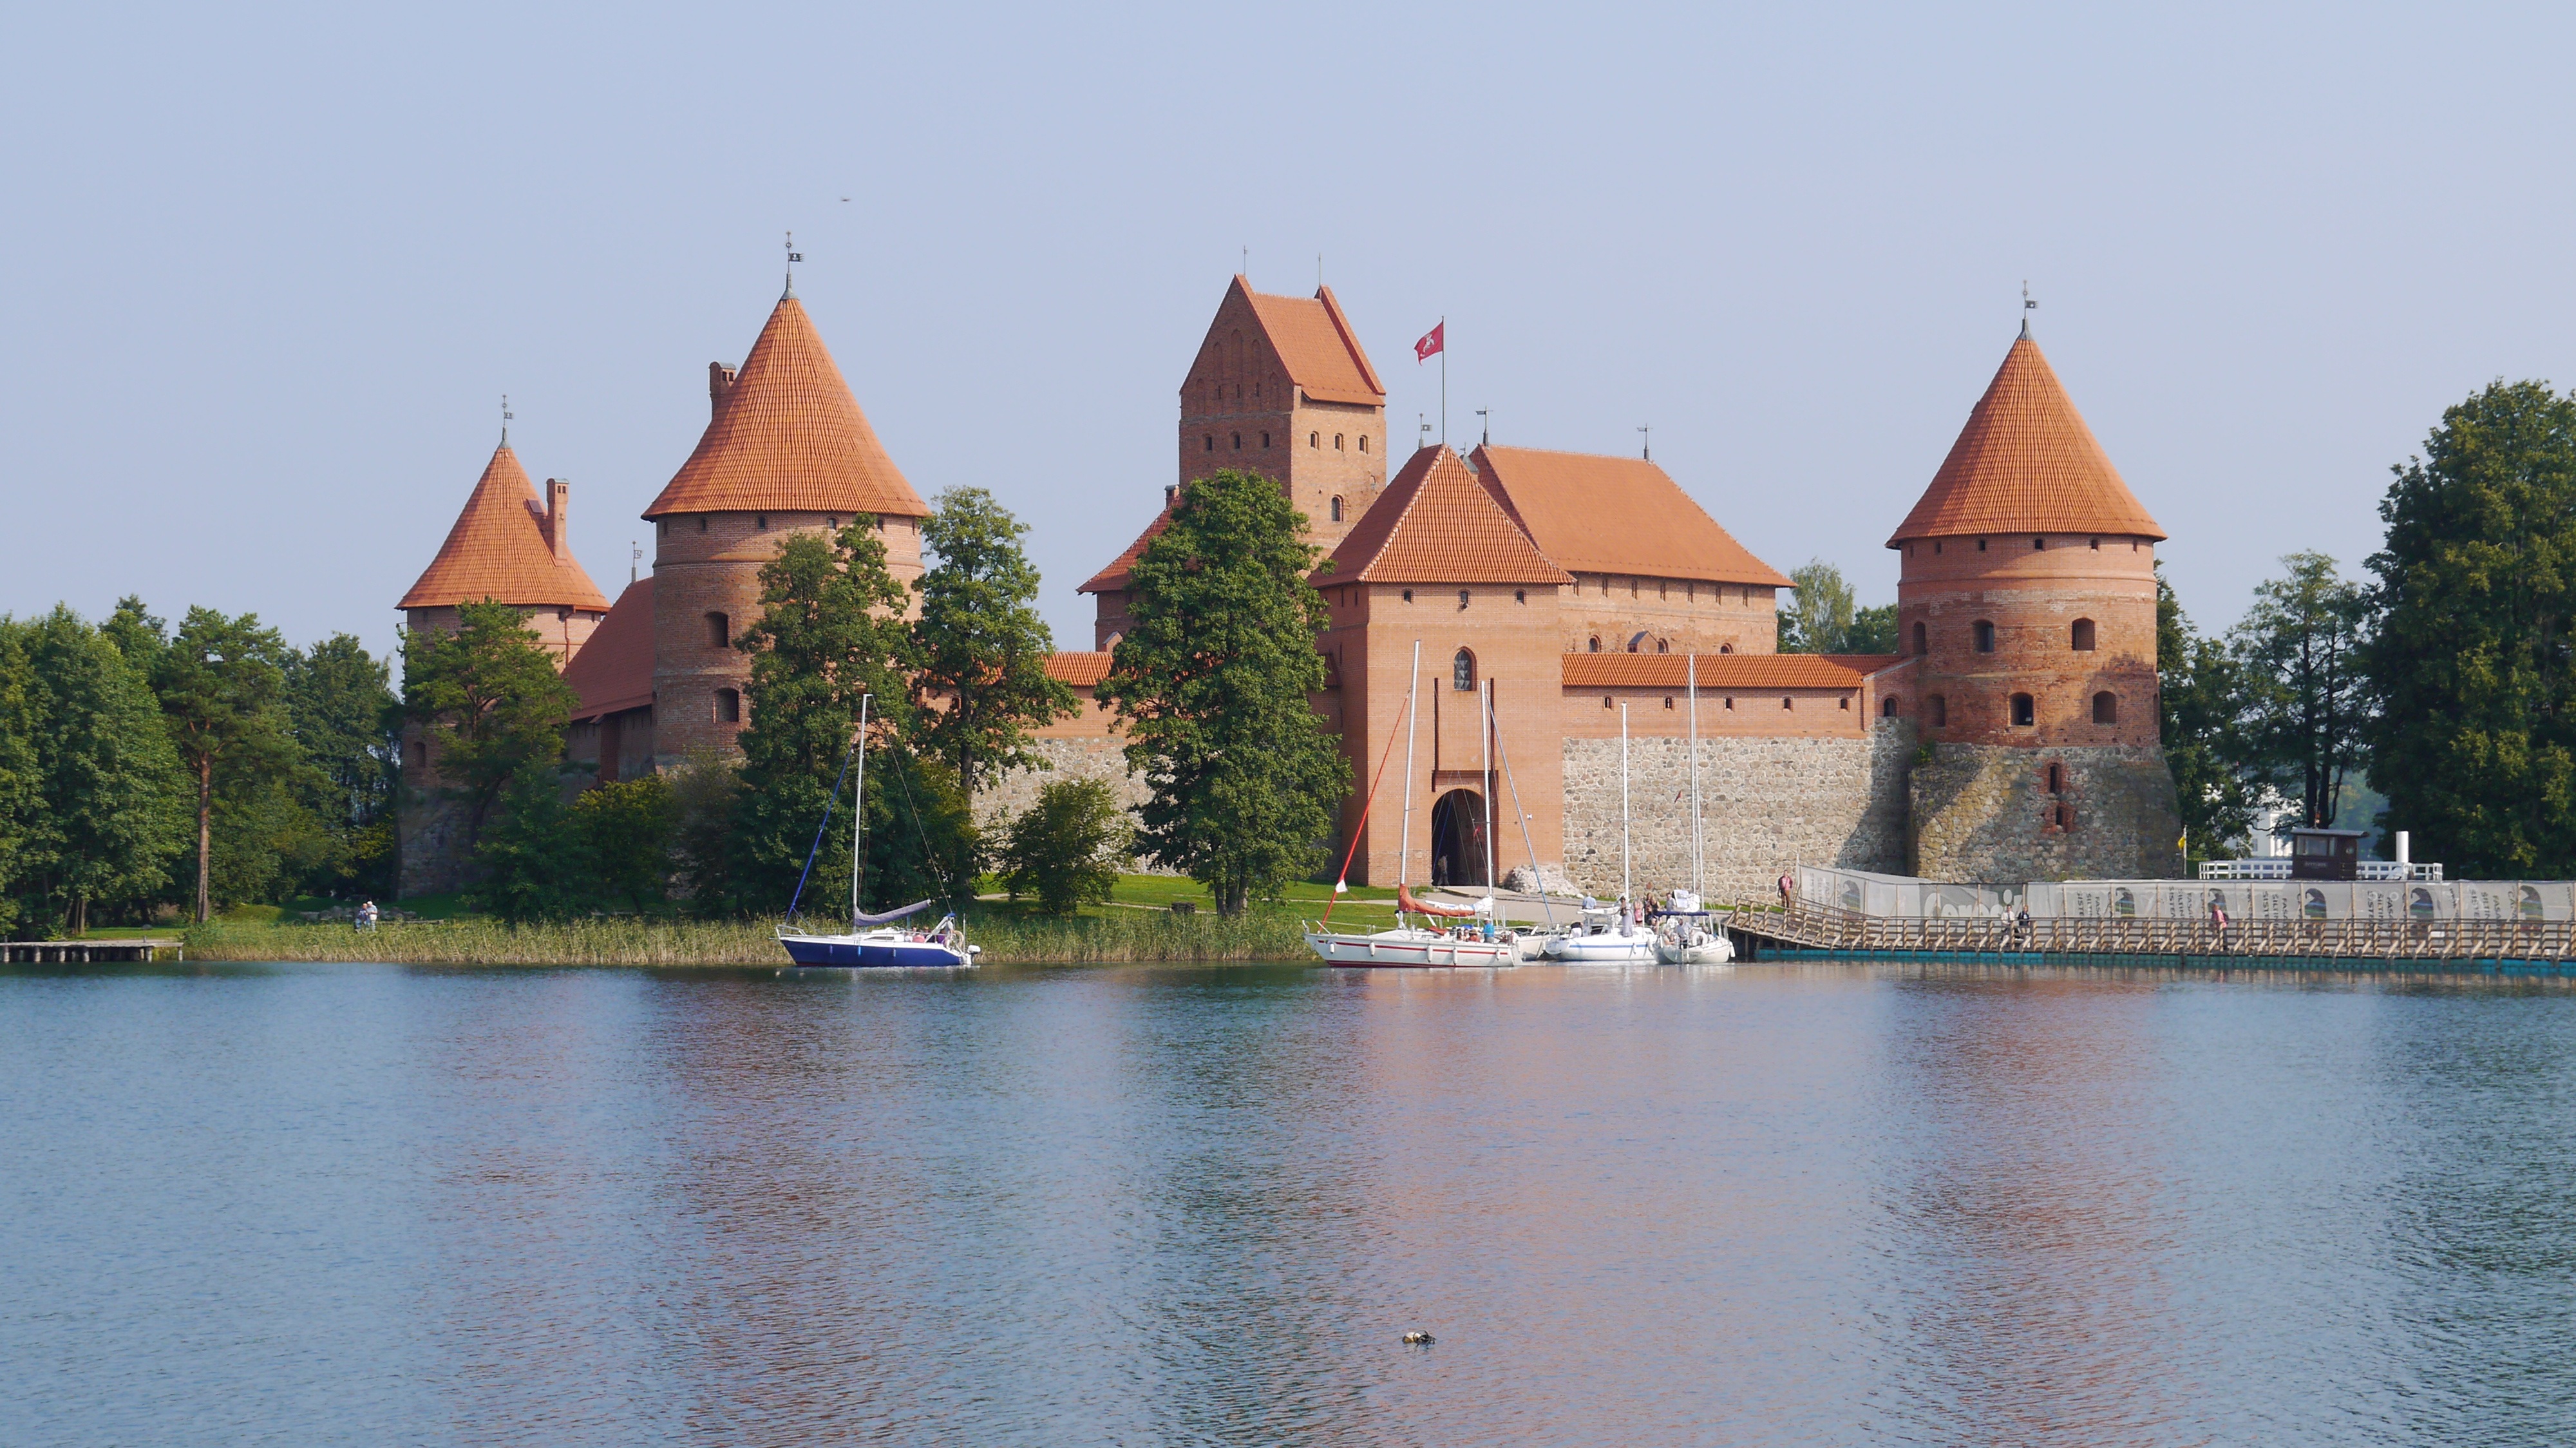
lake, building, chateau, river, europe, reflection, castle, historic, tourism, place of worship, monastery, lithuania, trakai castle, water castle